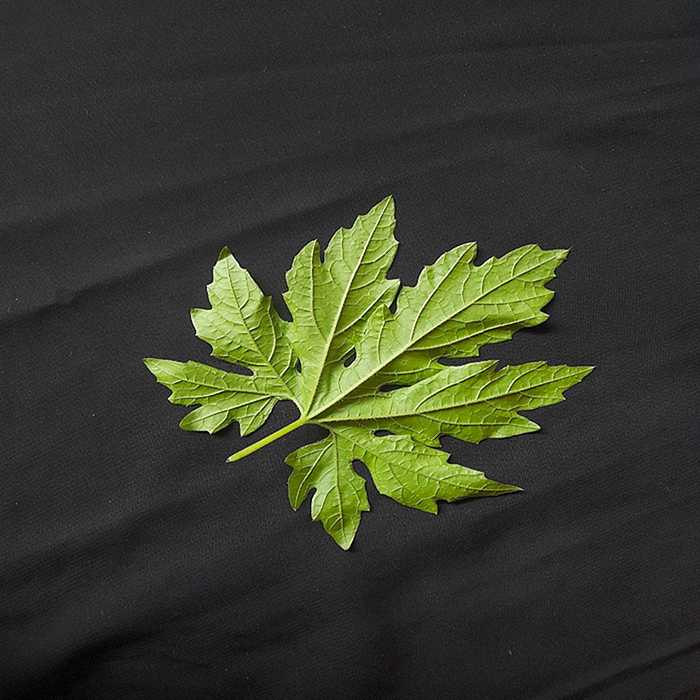
Plant: Bitter Gourd
Label: Fresh leaf